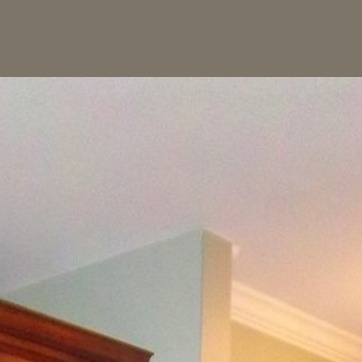
Material: painted